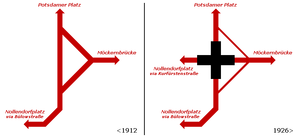
Gleisdreieck [ɡlaɪ̯sˈdʁaɪ̯ˌʔɛk] est une station surélevée du métro de Berlin desservie par les lignes U1 et U2. Elle est située en zone A à Kreuzberg dans l'arrondissement de Friedrichshain-Kreuzberg.